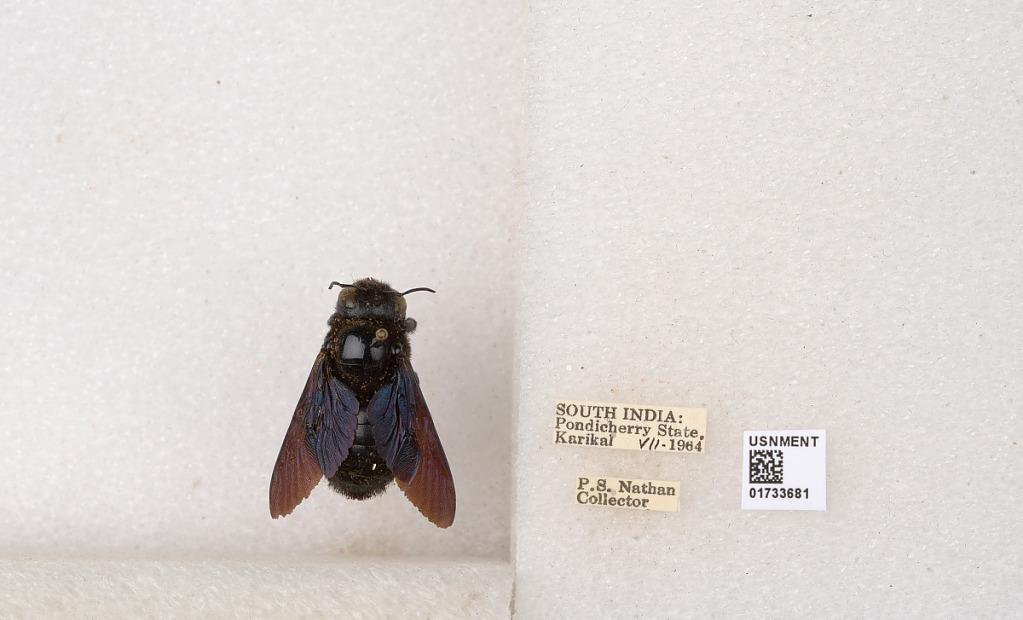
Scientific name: Xylocopa (Ctenoxylocopa) fenestrata (Fabricius)
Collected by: P. Nathan
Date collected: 1964-7-1
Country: India
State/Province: Puducherry
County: Karaikal
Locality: Karikal